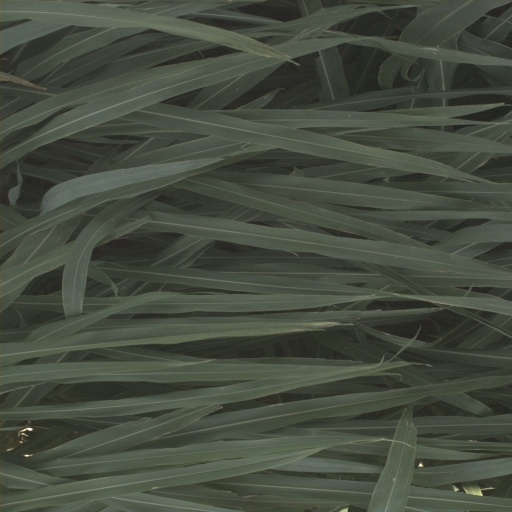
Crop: sorghum